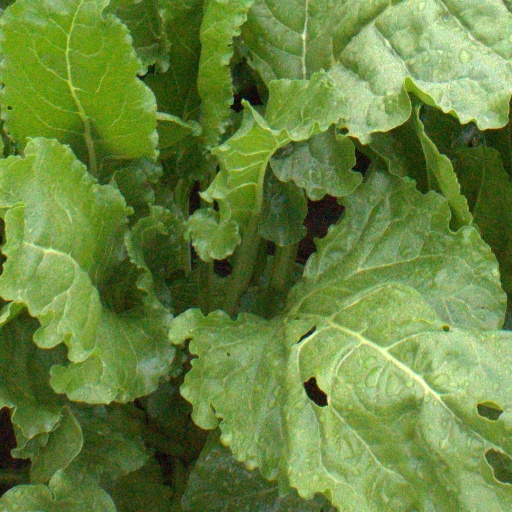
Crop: sugar beet